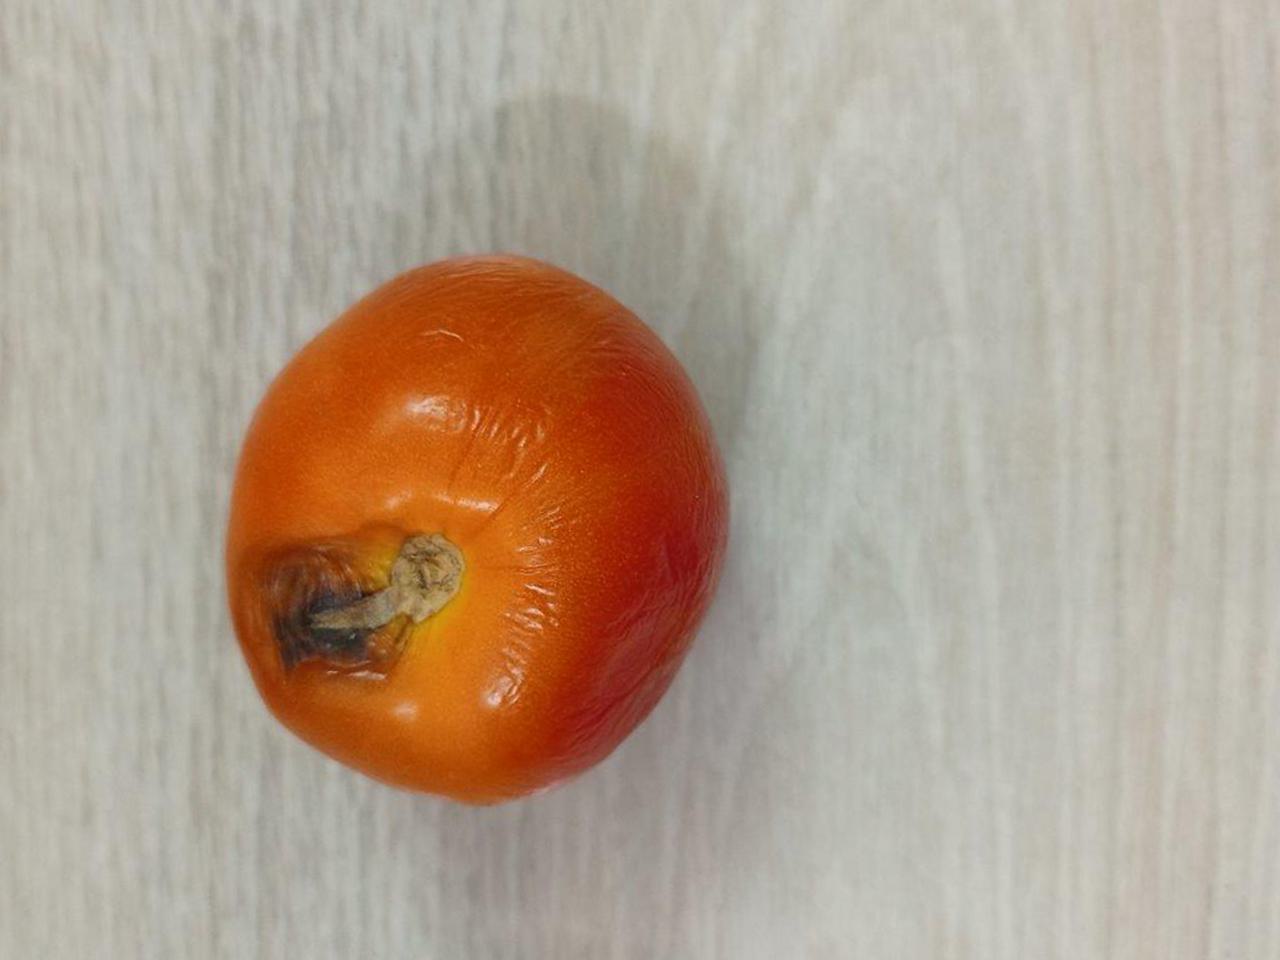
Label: Rotten